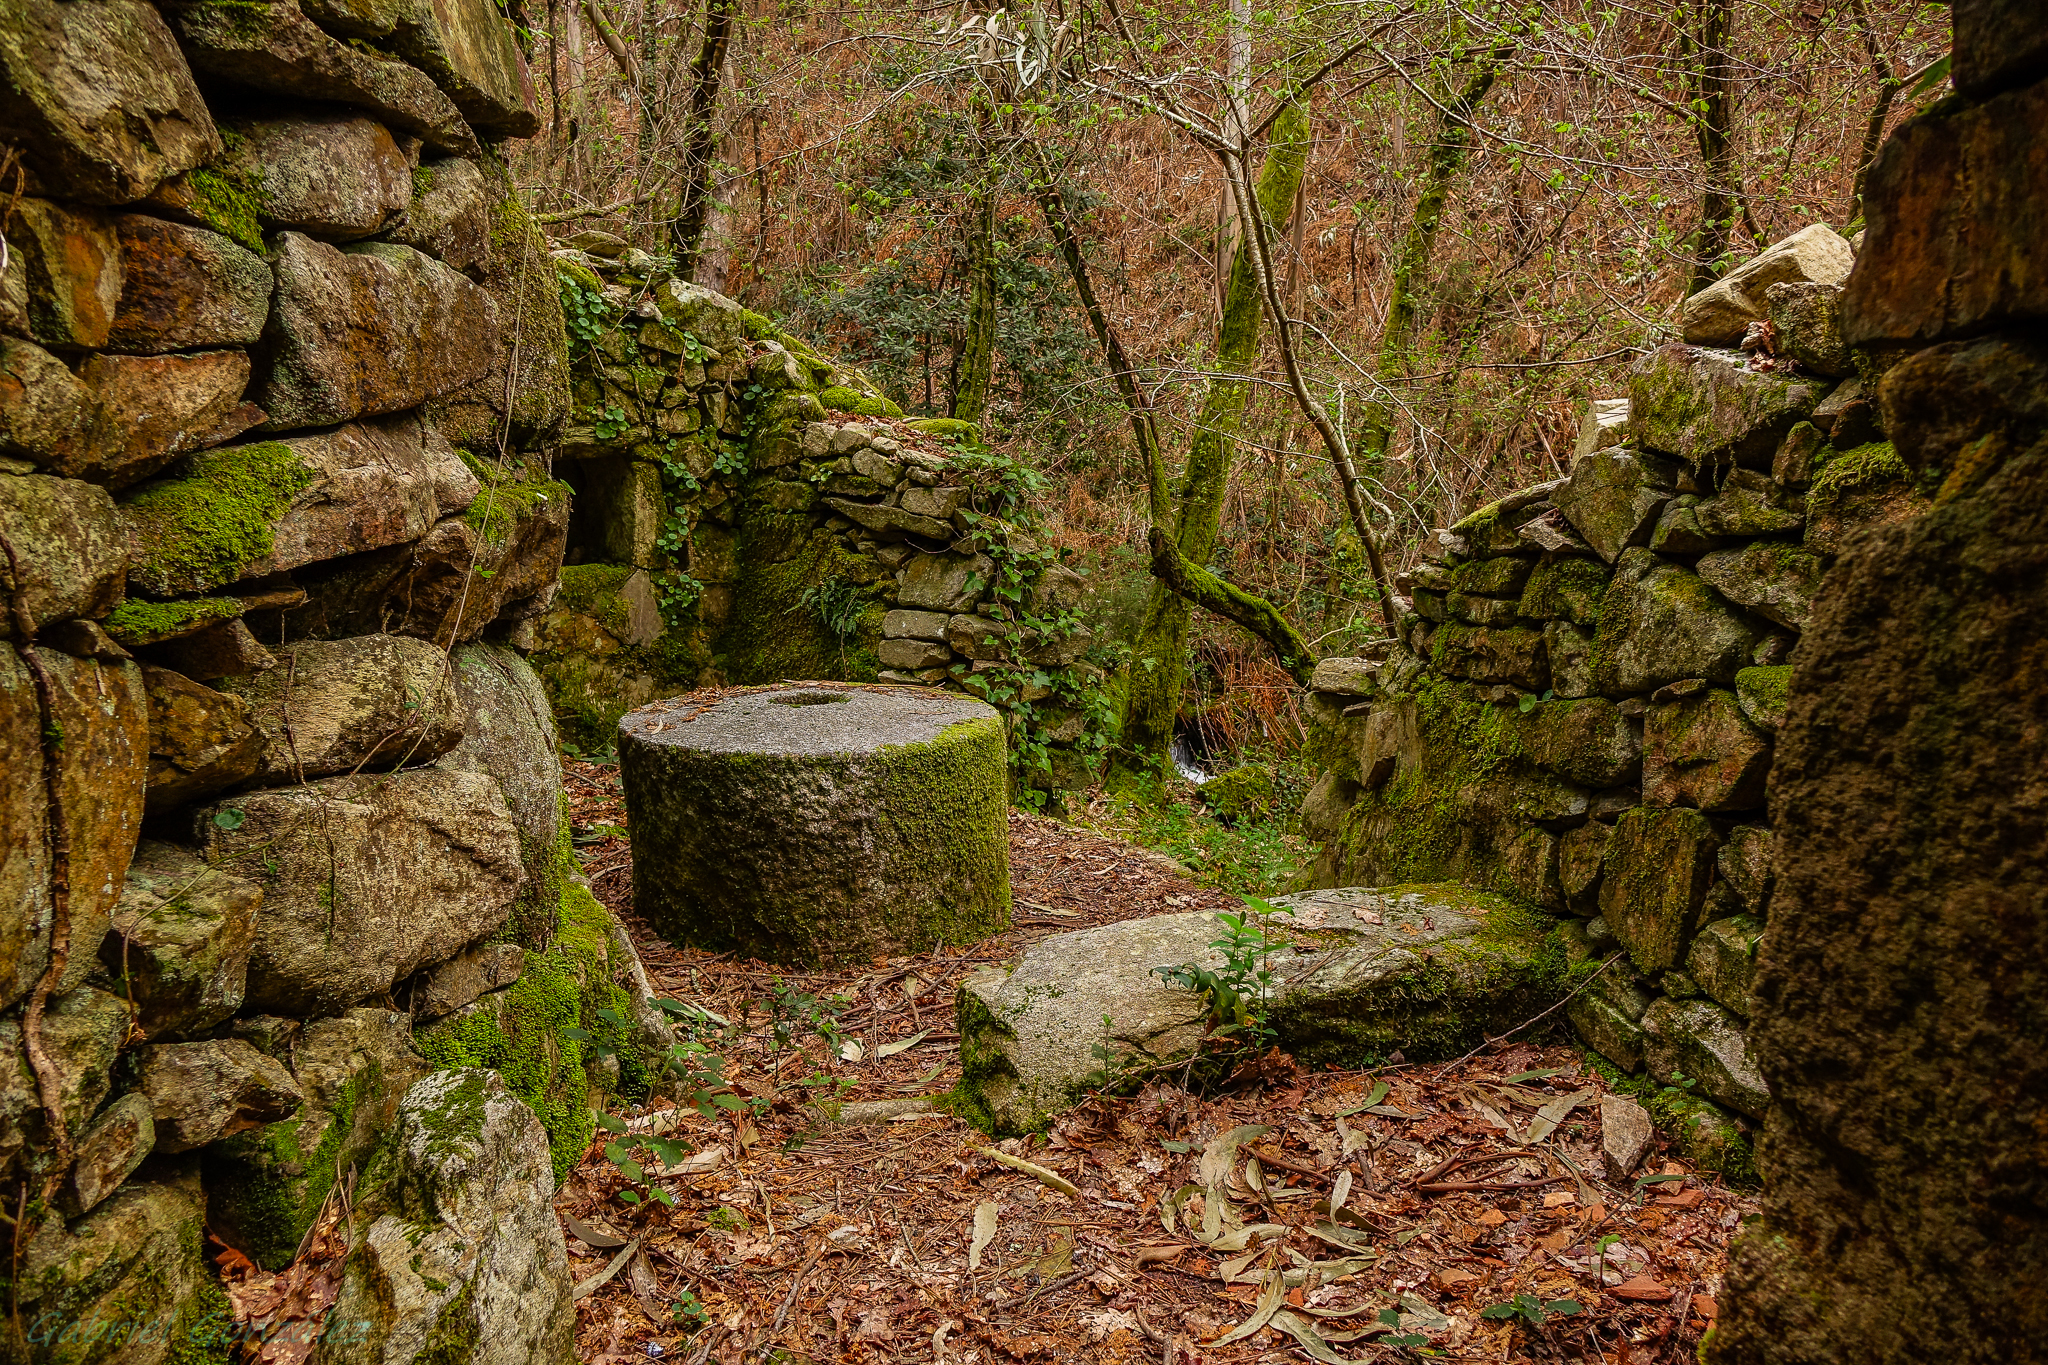
landscape, tree, nature, forest, rock, wilderness, plant, leaf, flower, trunk, stream, green, autumn, season, spain, galicia, paisajes, woodland, habitat, espana, ggl1, gaby1, sonyrx10, vigo, cg41vigogaliciaespa a, natural environment, woody plant